Oskars Ķibermanis

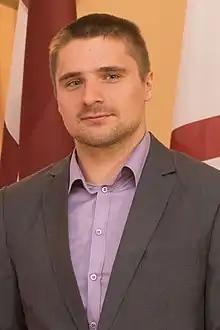
Ķibermanis in 2015

Oskars Ķibermanis (born 4 April 1993) is a former Latvian bobsledder. He competed at the FIBT World Championships 2013 in St. Moritz, and at the 2014 Winter Olympics in Sochi, in two-man and four-man bobsleigh.